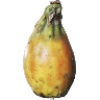
Label: Cactus fruit 1